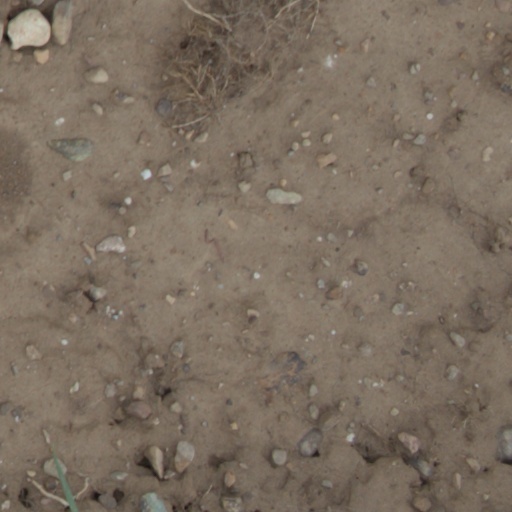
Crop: wheat